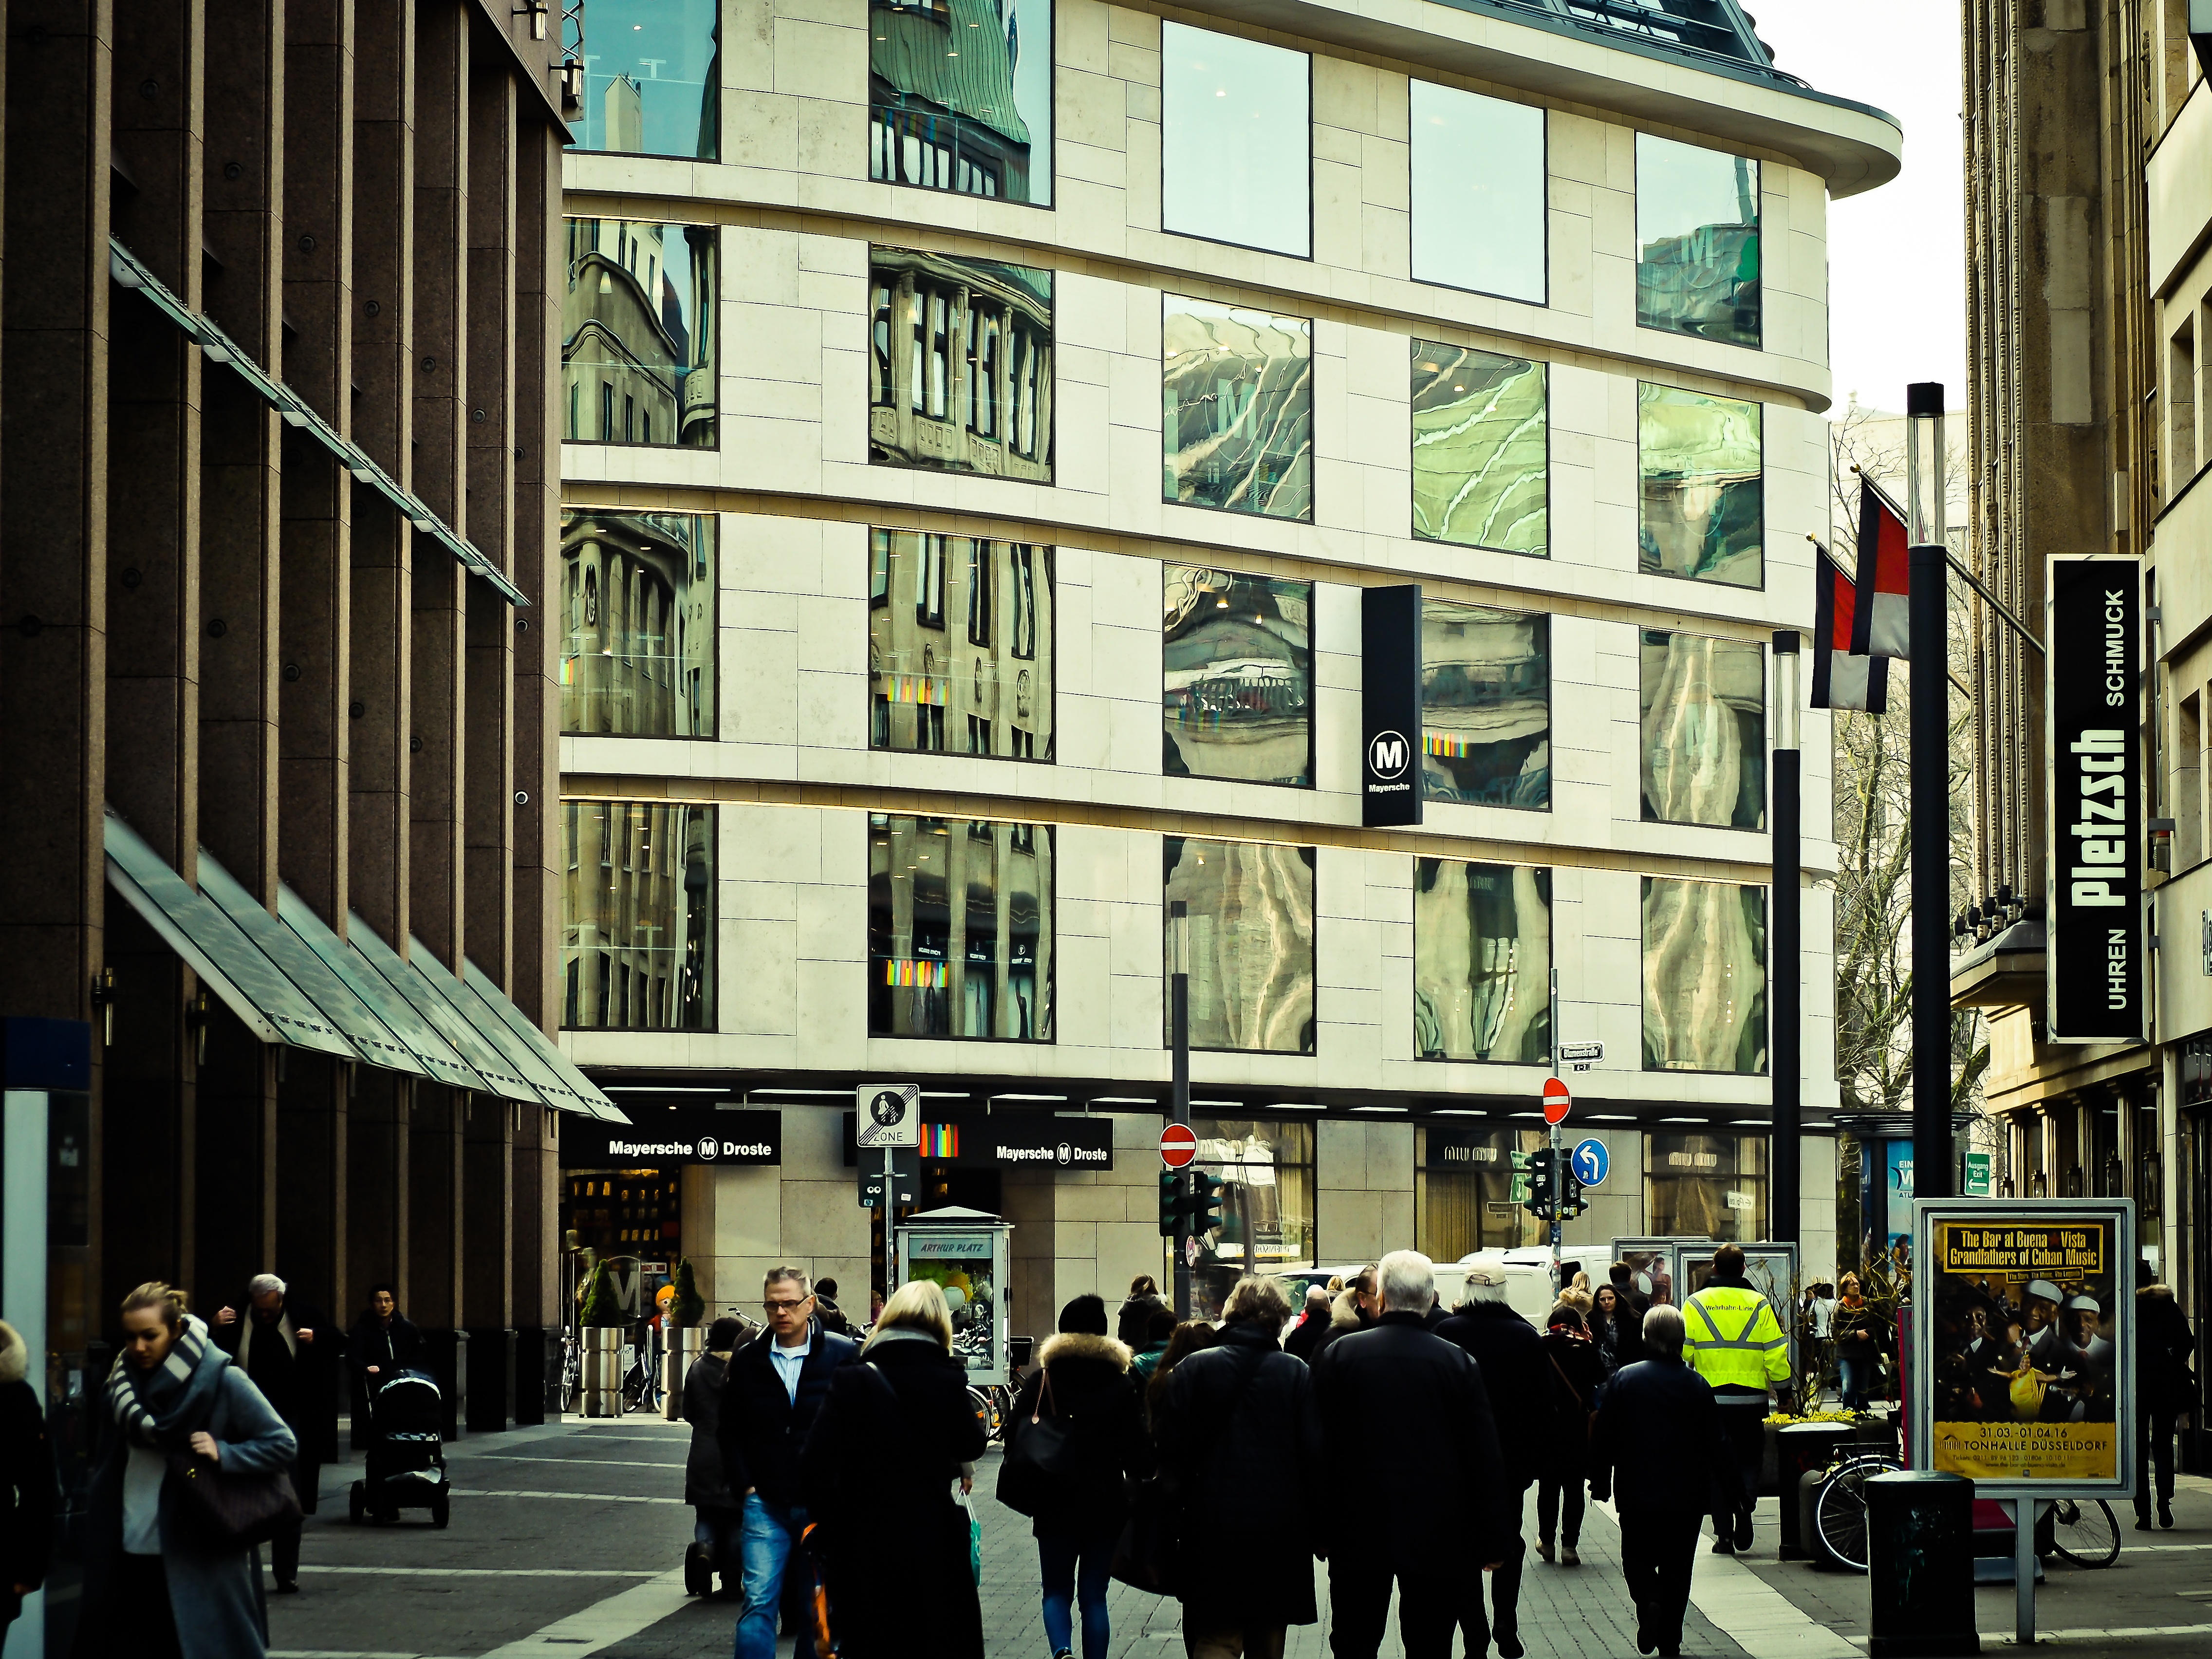
pedestrian, architecture, road, street, window, glass, building, city, urban, downtown, human, facade, shopping, infrastructure, mirroring, neighbourhood, glass front, housewife, dusseldorf, pedestrian zone, urban area, human settlement